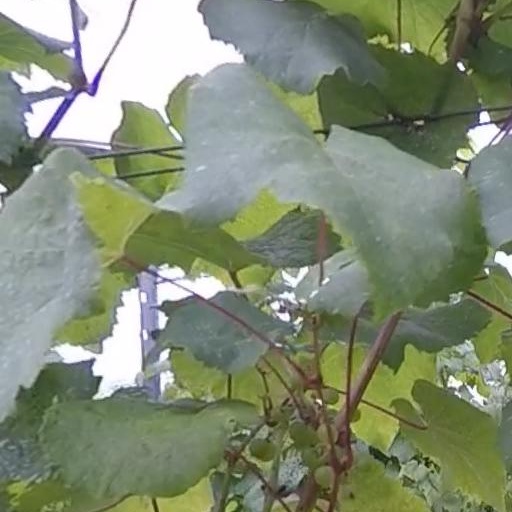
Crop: grape